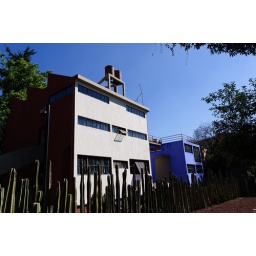
the rivera/kahlo house. one building each, a bridge in the middle. perfect